Hydrocephalus

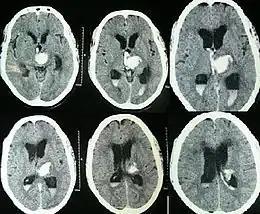
Spontaneous intracerebral and intraventricular hemorrhage with hydrocephalus shown on CT scan

Of note, hydrocephalus in infants can occur as part of a syndrome, and therefore patients may present with other characteristic symptoms. An example of one such syndrome is the Walker-Warburg syndrome, in which patients may also have holoprosencephaly and several other cranial defects. The VACTERL disorders (vertebral anomalies, anal atresia, cardiac defects, tracheoesophageal fistula, renal and radial anomalies, and limb defects) may also include hydrocephalus, and can then be called VACTERL-H. Hydrocephalus can also occur as part of neurocutaneous disorders such as neurofibromatosis type I (NF I) and tuberous sclerosis. Lastly, patients with trisomy disorders (trisomy 9,19p, 13, 18, and 21) as well as triploidy have been noted to have hydrocephalus.